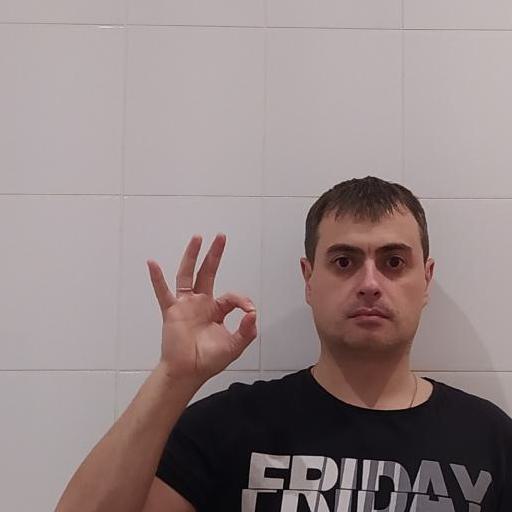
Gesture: ok